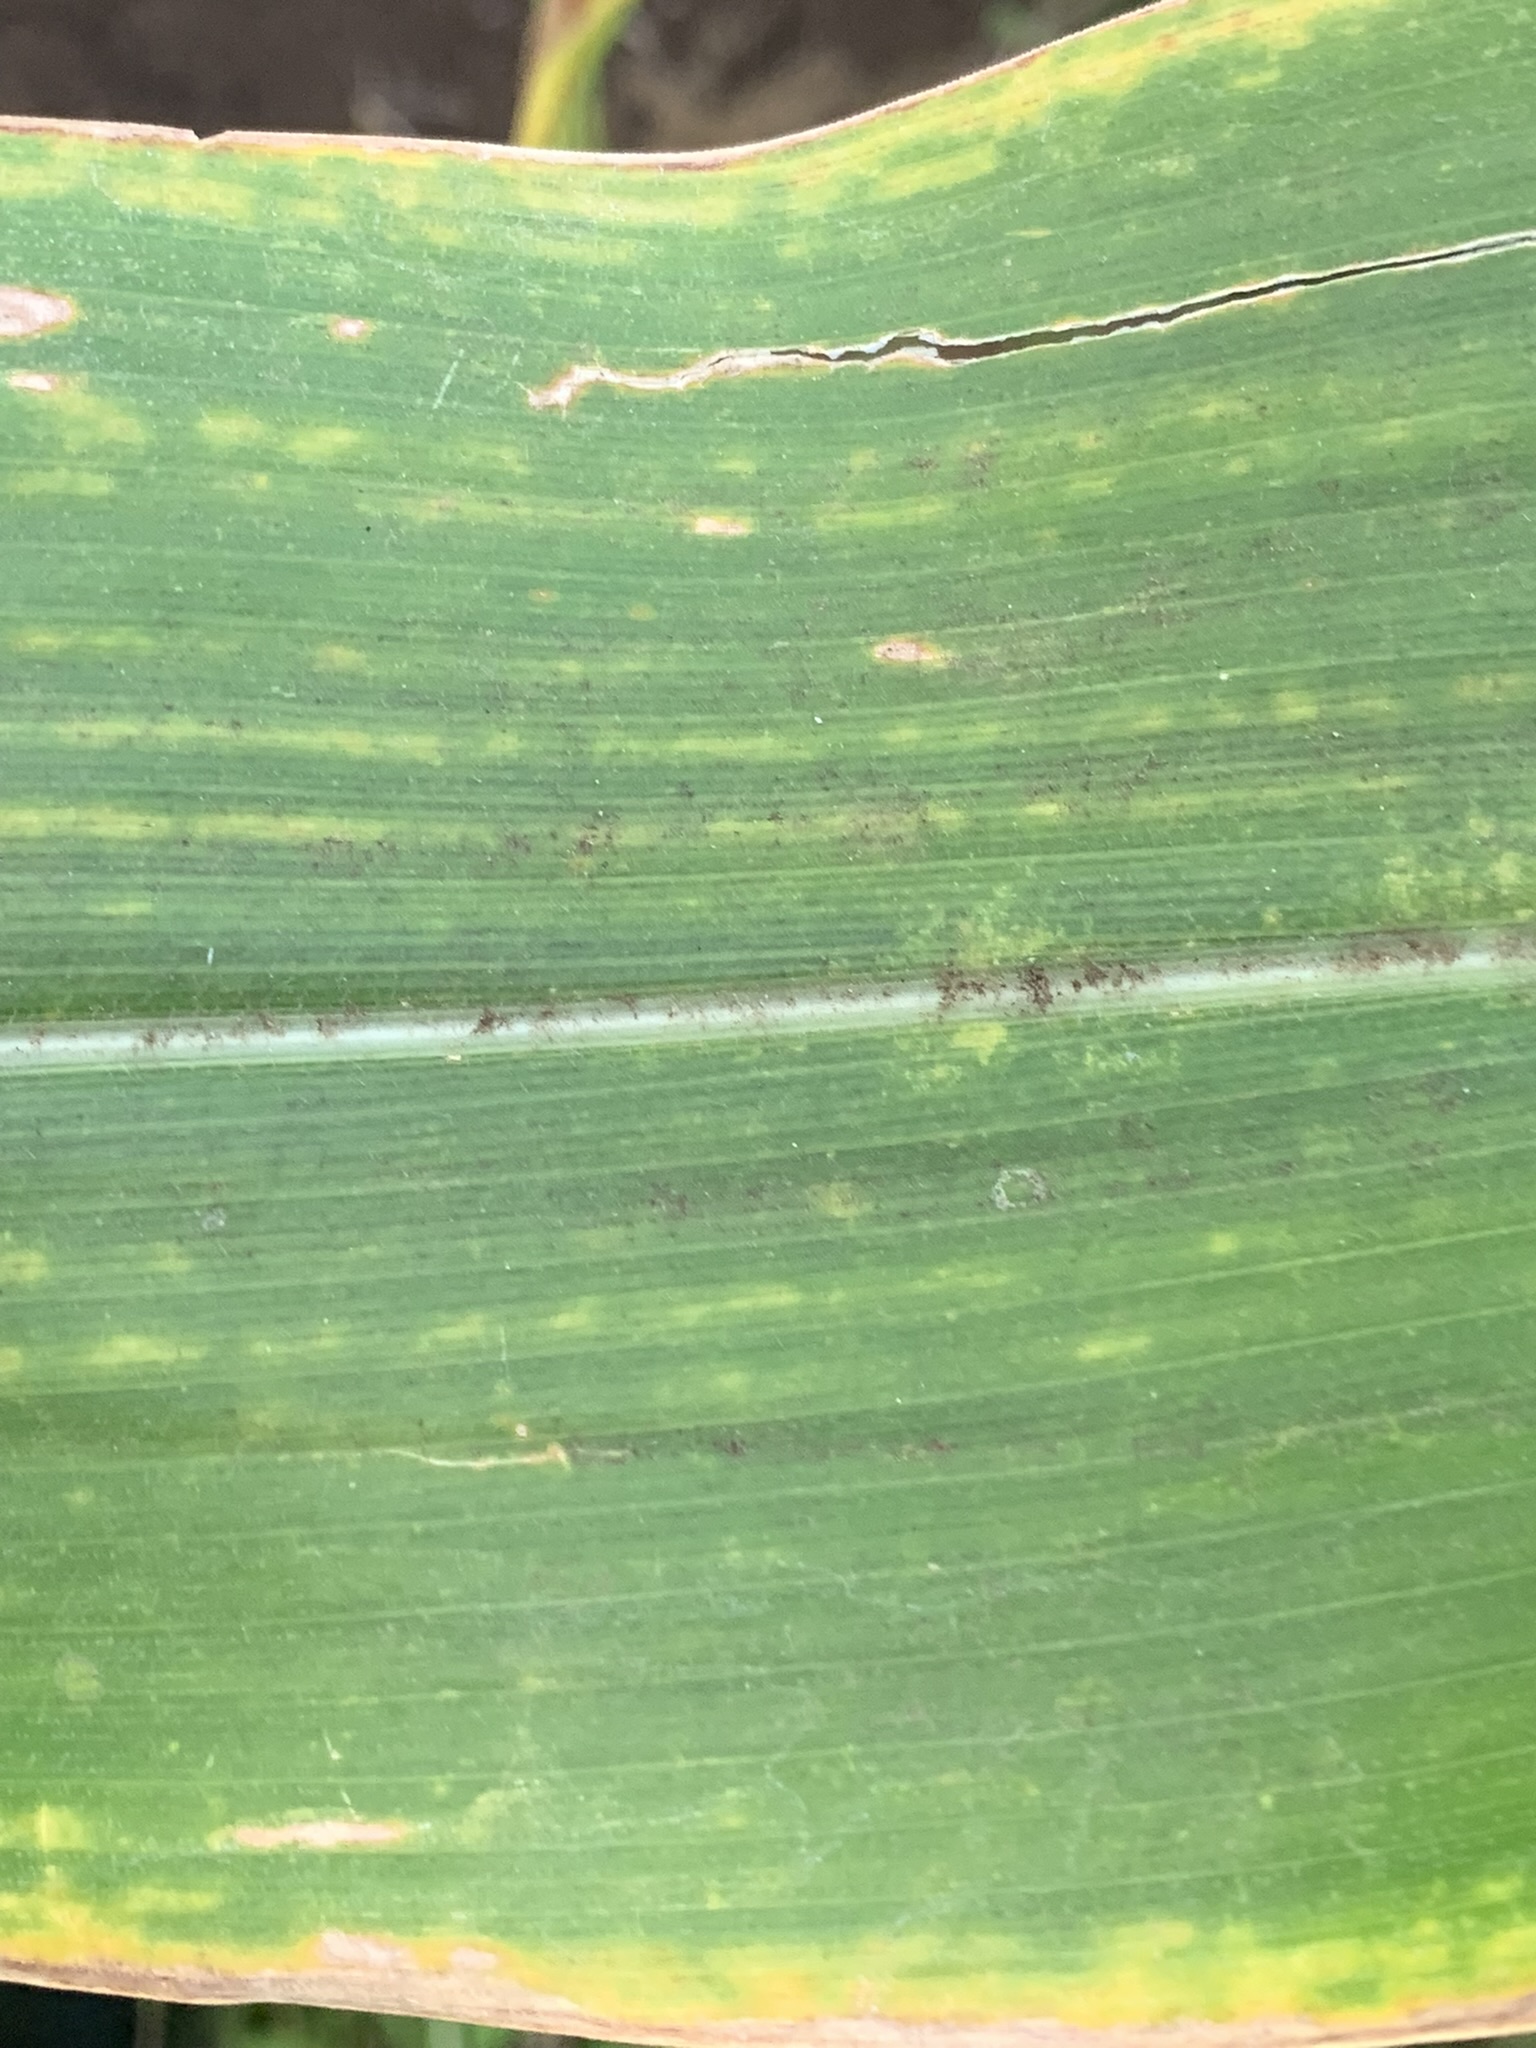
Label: MLN